Loon Lake, New York

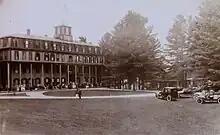
Main house

The resort had an expansive infrastructure that included two water systems, an underground sewer, an early electrical system, a dairy, vegetable and flower gardens, a large boat house, bowling alleys, and one of the Adirondacks' first golf courses, built in 1895. (The Loon Lake Golf Course was abandoned in 2003.)